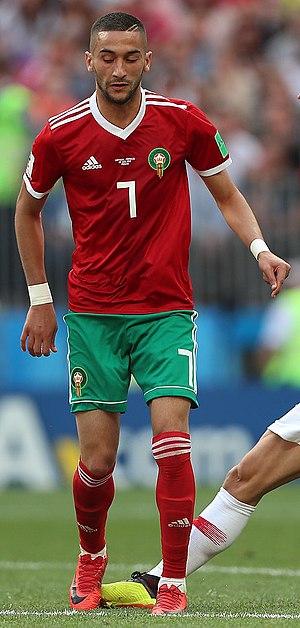
Abdelhakim Ziyach — nom couramment retranscrit en français Hakim Ziyech — né le 19 mars 1993 à Dronten aux Pays-Bas, est un footballeur international marocain évoluant au poste d'ailier polyvalent au Chelsea FC.